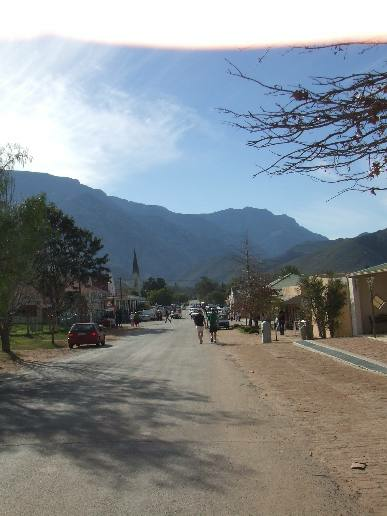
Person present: No